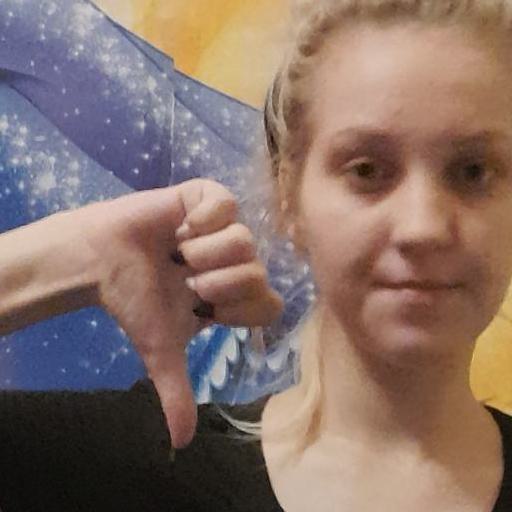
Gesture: dislike